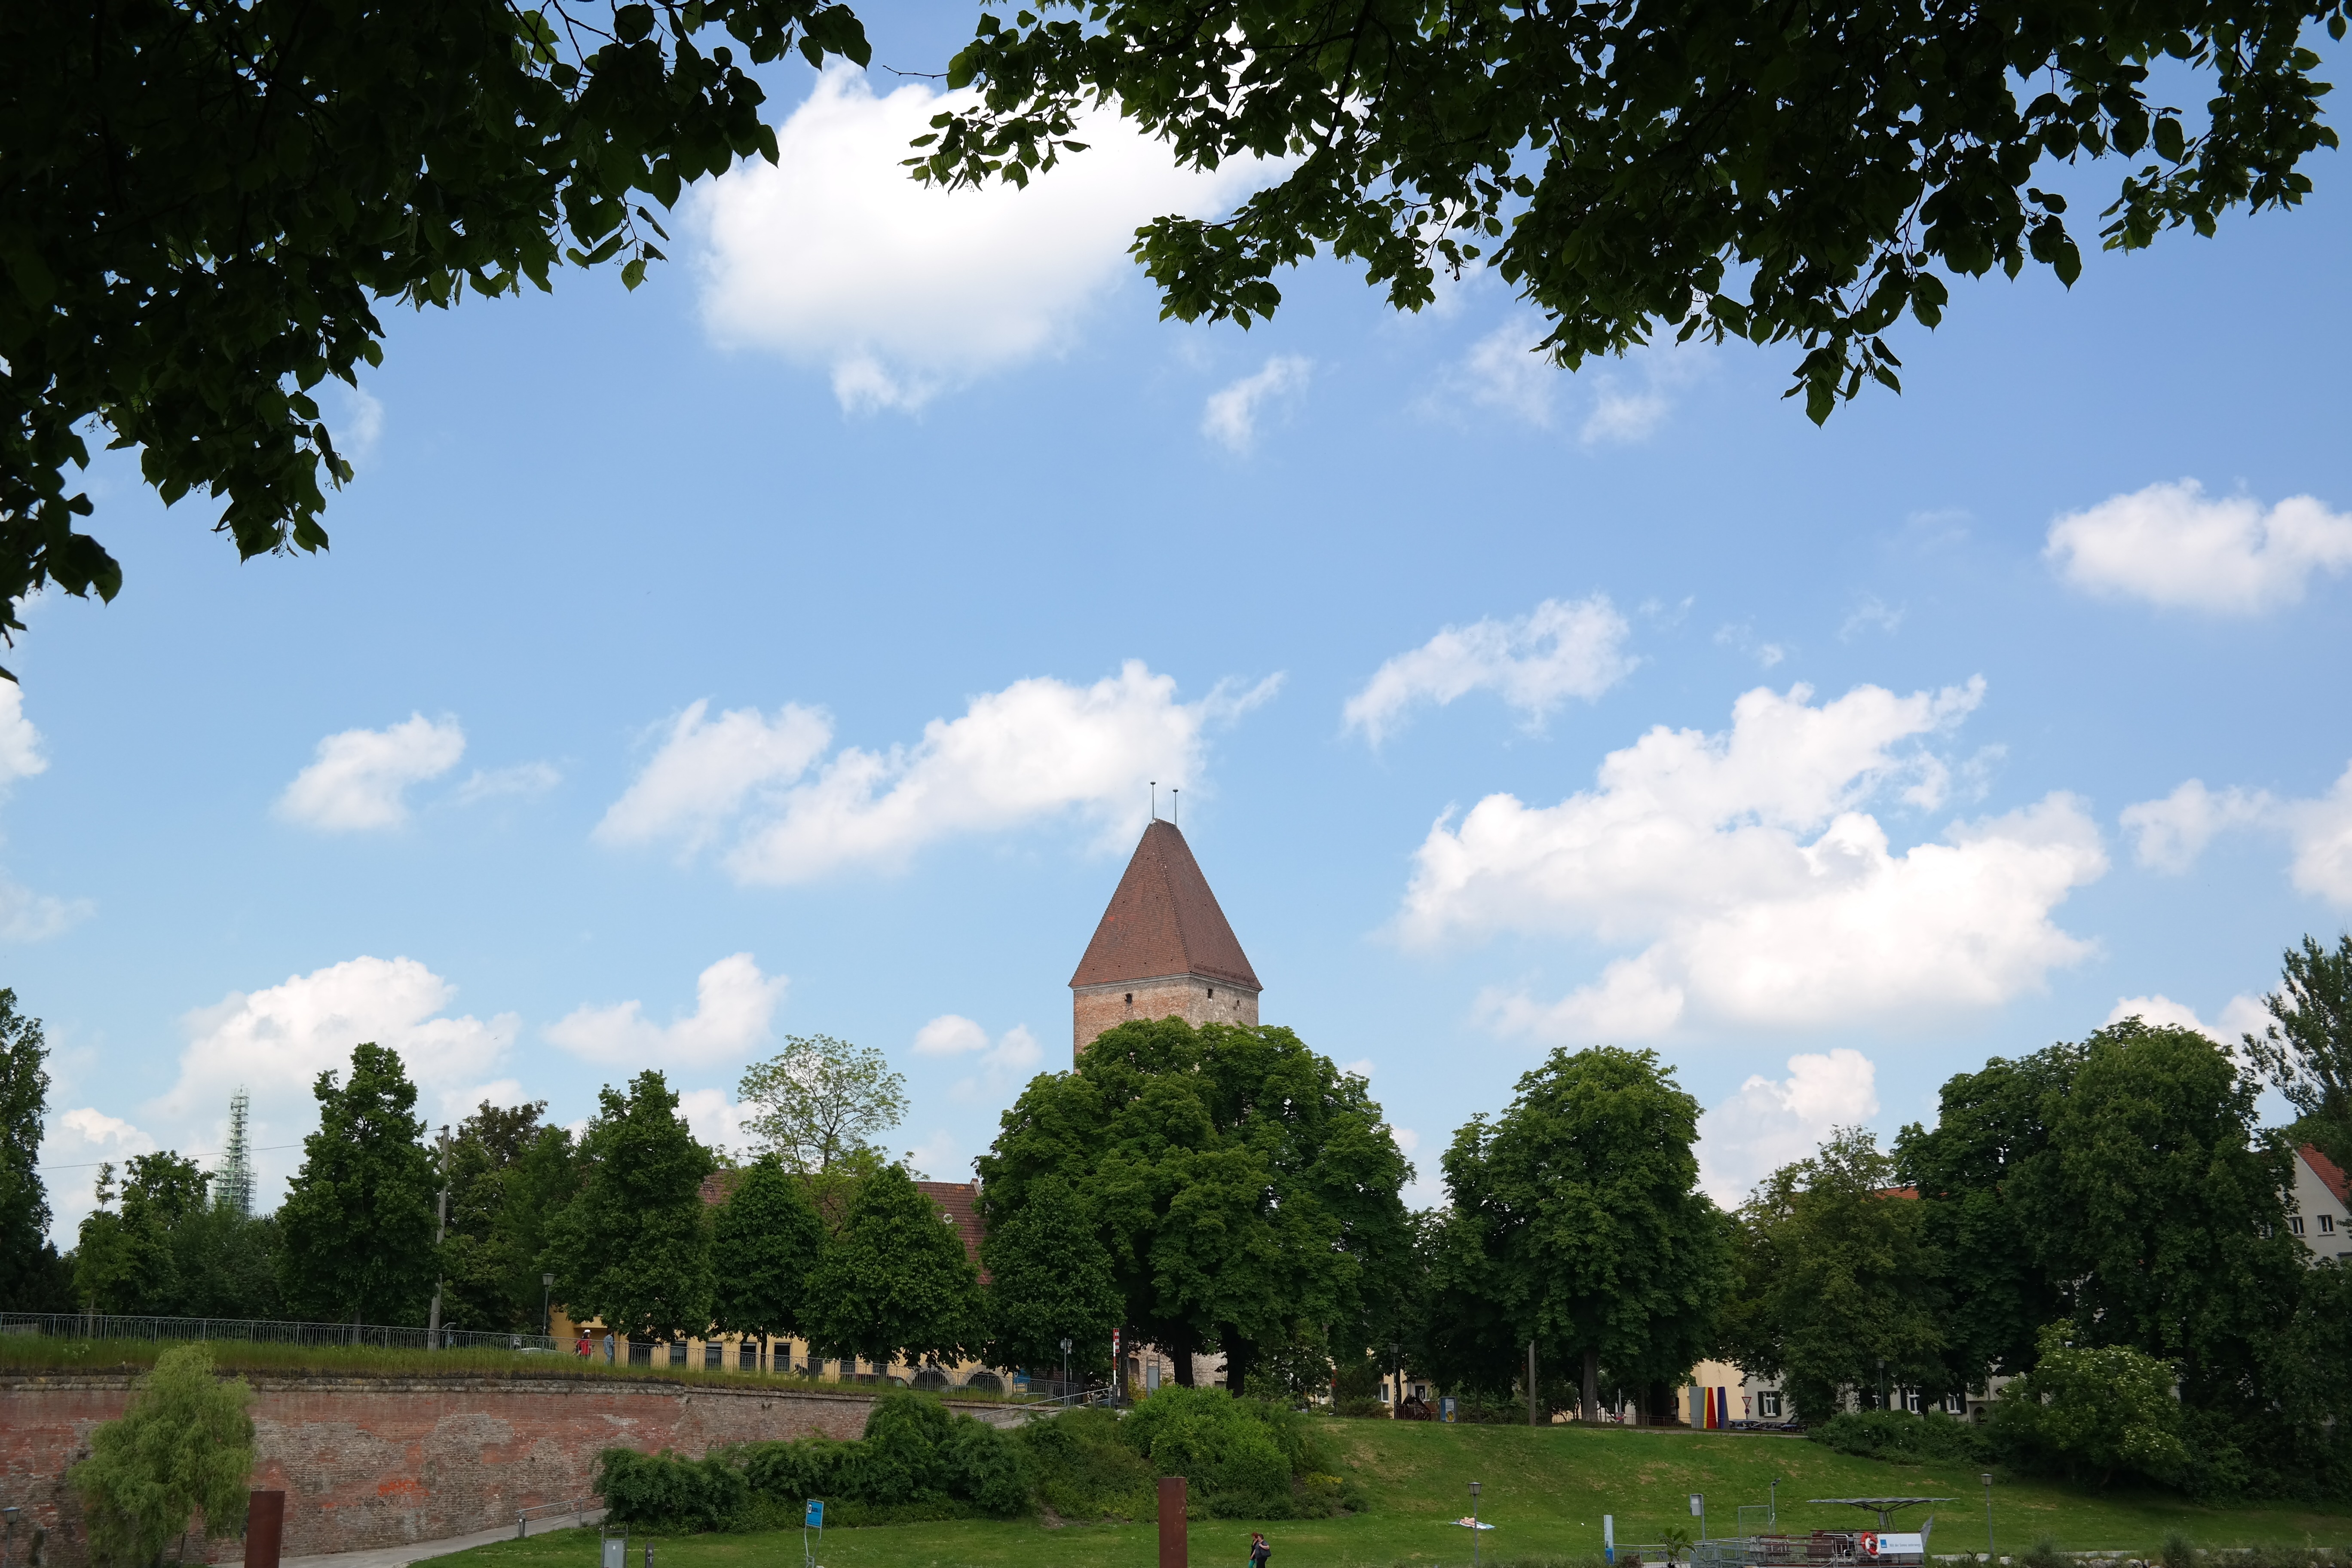
tree, lawn, flower, city, cityscape, tower, park, garden, estate, ulm, rural area, sand stone, summer day, pitched roof, woody plant, goose tower, pink square